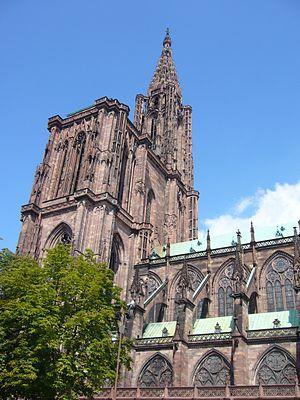
L'archidiocèse de Strasbourg est une église particulière de l'Église catholique en France. Son siège est la cathédrale Notre-Dame de Strasbourg. Érigé au IVᵉ siècle, le diocèse de Strasbourg est un diocèse historique de l'Alsace. À la veille de la Révolution française, il couvrait la Basse-Alsace et l'Ortenau. Depuis 1801, il couvre les deux départements du Bas-Rhin et du Haut-Rhin. Il est d'abord suffragant de l'archidiocèse de Mayence, puis de celui de Besançon. Depuis 1874, il est exempt, et relève immédiatement du Saint-Siège. Élevé au rang d'archidiocèse en 1988, il n'est pas métropolitain. Depuis 2017, Luc Ravel est archevêque de Strasbourg.